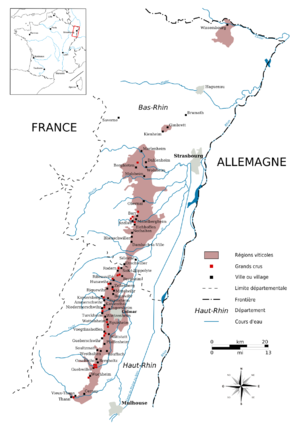
Alsace Grand Cru AOC
Kort over Alsace regionen og dens vinbyer. Grand Cru parcellerne er markeret med rødt.
Alsace Grand Cru er en Appellation d'origine contrôlée for vin, der produceres på 51 parceller i den franske vinregion Alsace. Grand Cru AOC blev i 1975 godkendt af INAO med udvidelser i 1983, 1992 og 2007.